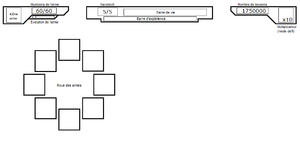
Reproduction de l'affichage tête haute (ATH) du jeu vidéo Ratchet and Clank: La taille, ça compte.
Ratchet and Clank : La taille, ça compte est un jeu vidéo d'action, de plates-formes et de tir en vue à la troisième personne. Il est développé par High Impact Games et édité par Sony sur PlayStation Portable, le 13 février 2007 en Amérique du Nord, puis les semaines qui suivent dans d'autres régions dont le 11 mai 2007 en Europe.